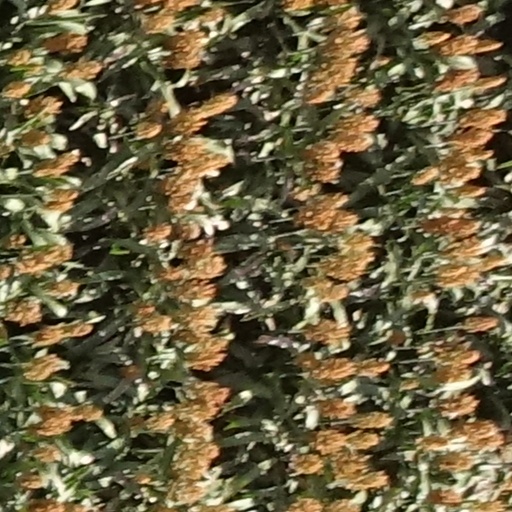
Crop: sorghum